Question: Please indicate a possible affordance area of baseball bat that can be used for holding
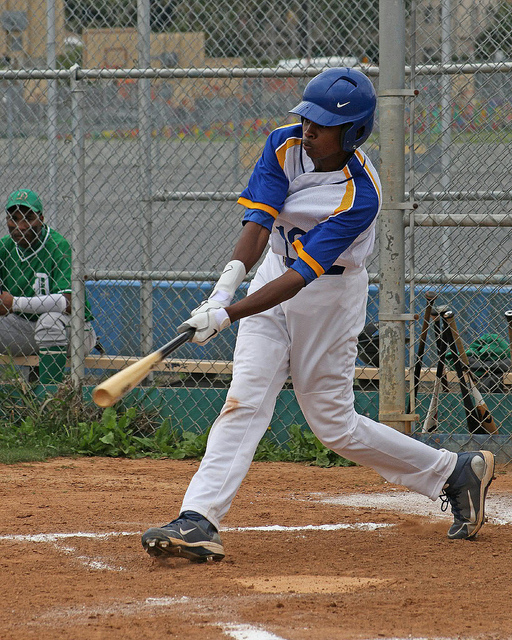
Answer: [174.665, 292.888, 234.799, 344.969]